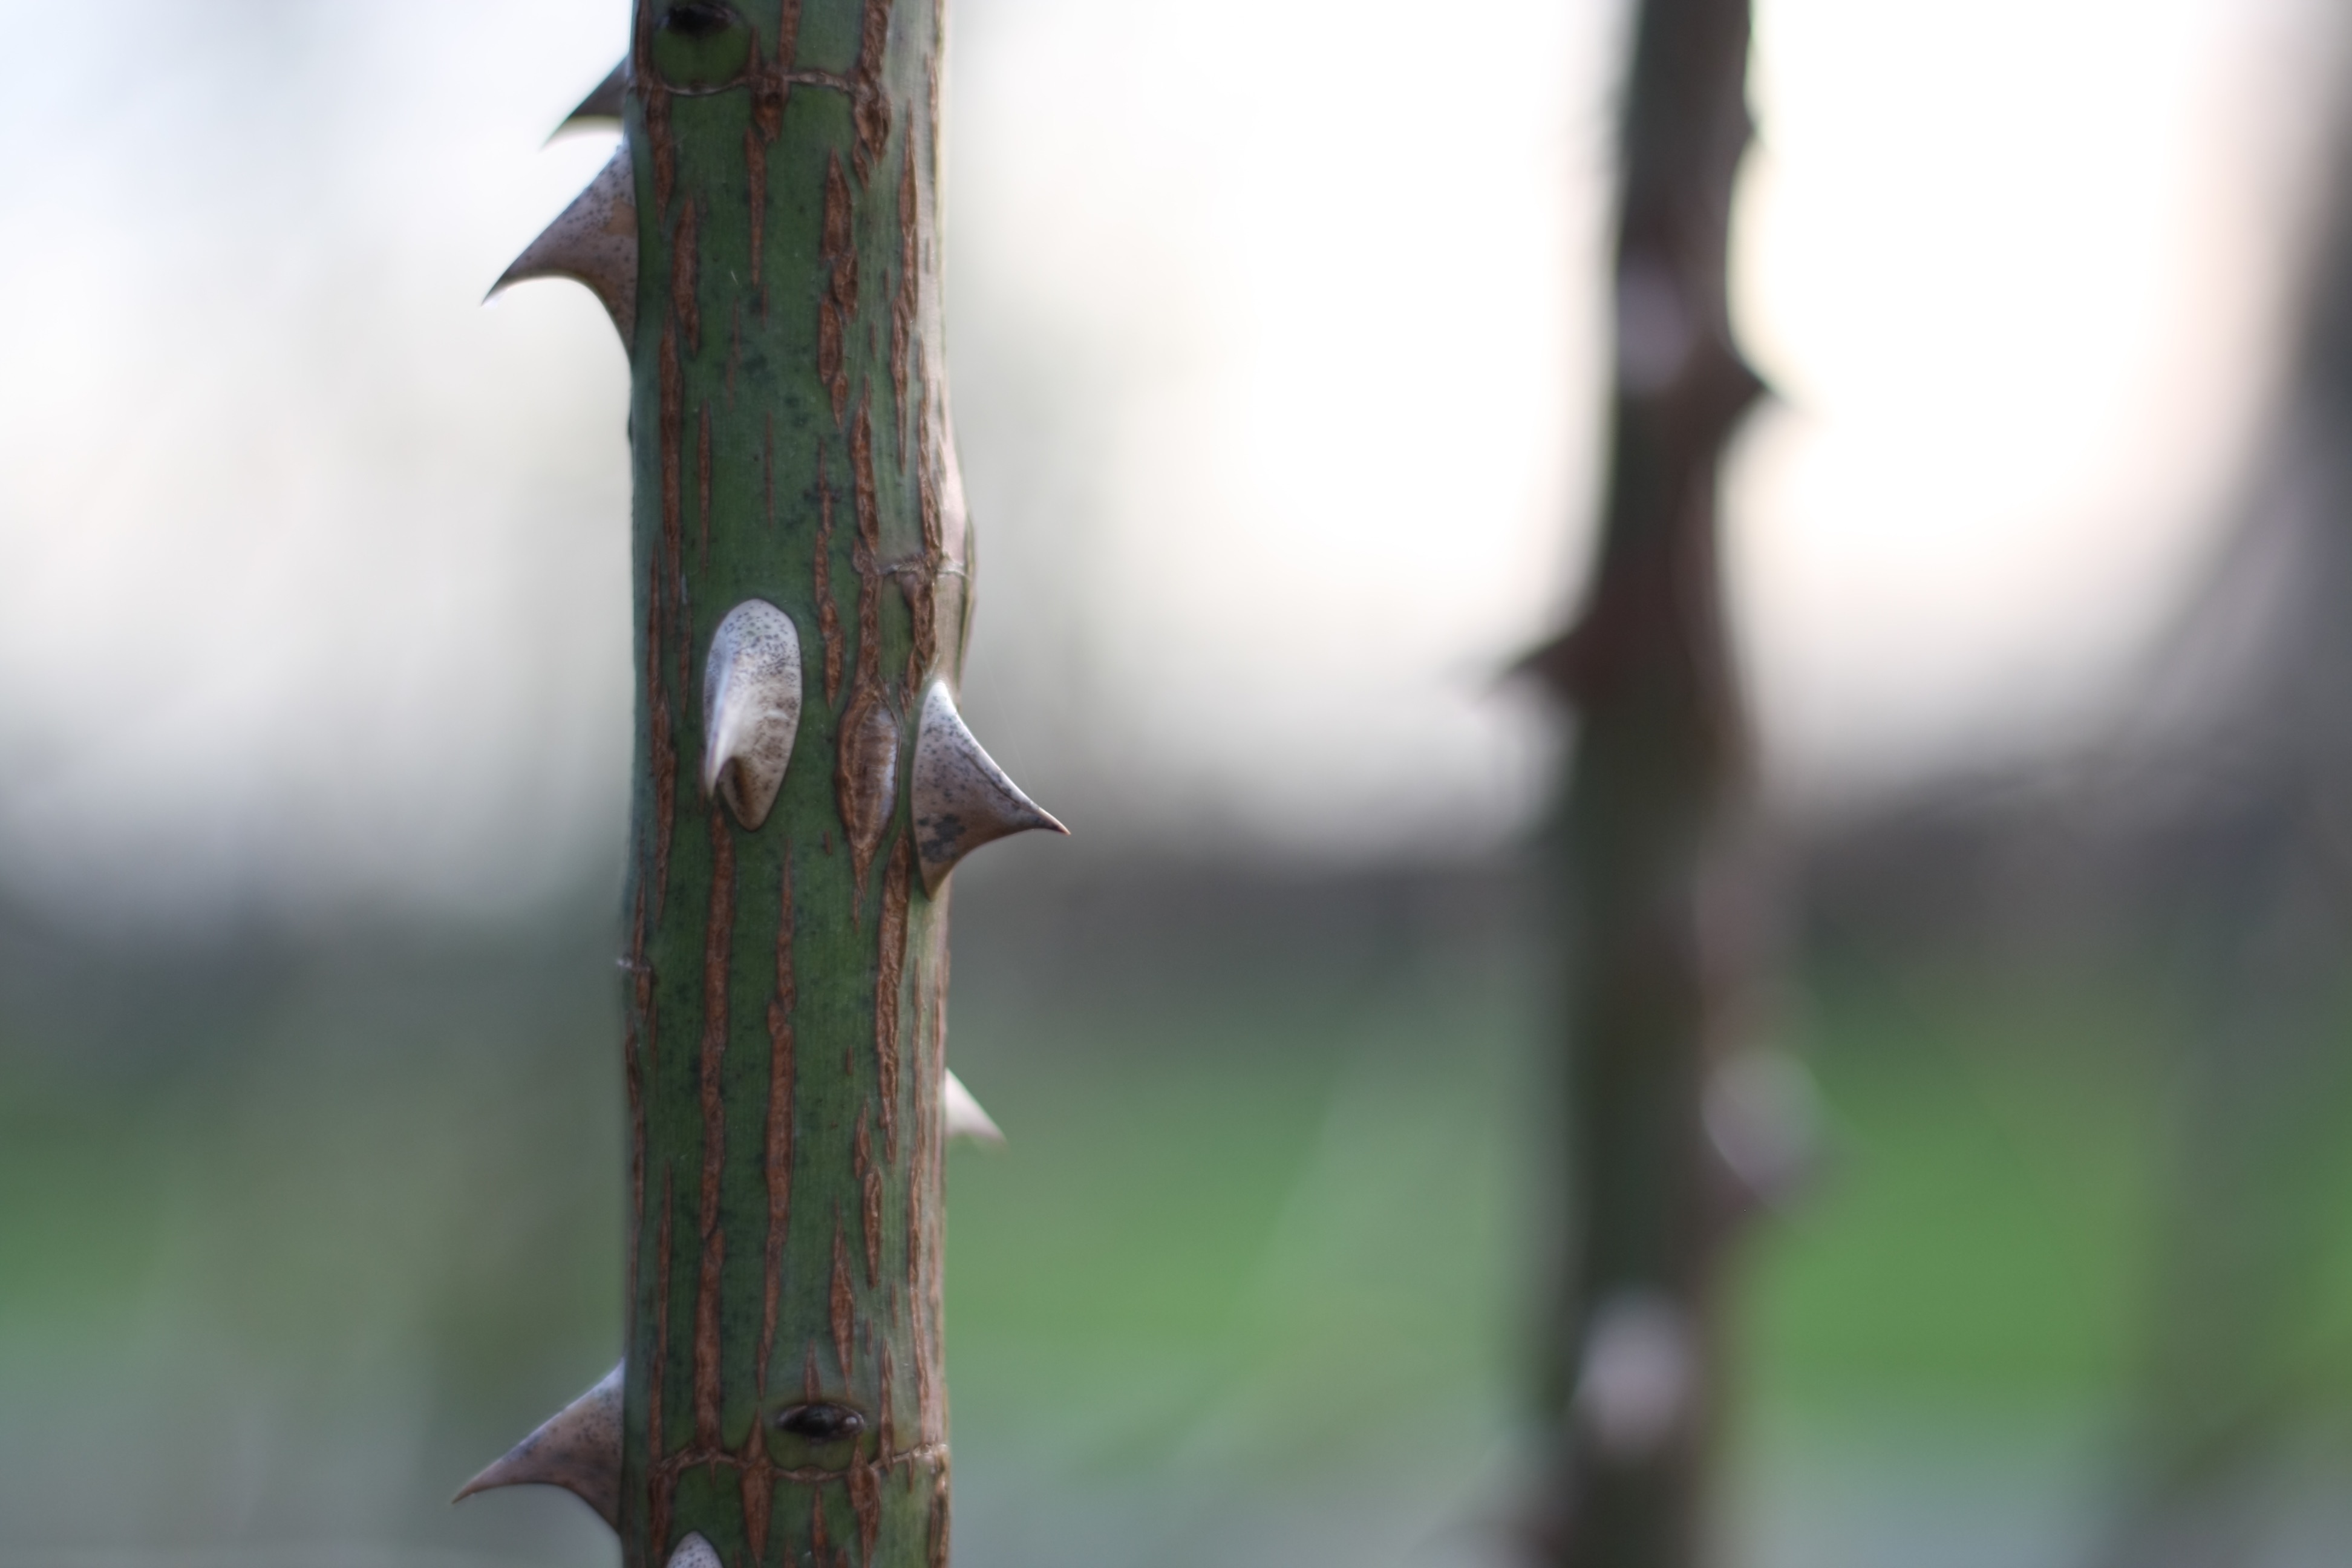
tree, nature, branch, leaf, flower, green, twig, close up, macro photography, plant stem, woody plant, thorns spines and prickles